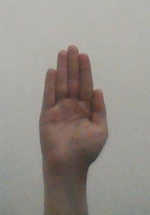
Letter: seen